Pontefract Monkhill railway station

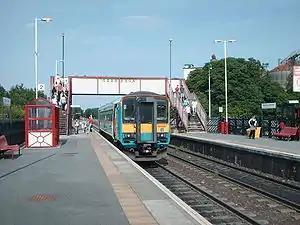
A Class 153 diesel multiple unit no.153307 at platform 2 in July 2006

Pontefract Monkhill railway station is the busiest station in the market town of Pontefract in West Yorkshire, England. The station is on the Pontefract Line managed by Northern but is also served by Grand Central and is south east of Leeds.